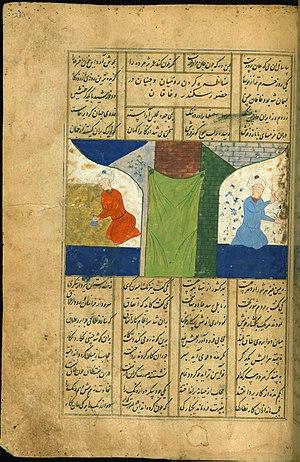
Les relations entre l'Empire romain et la Chine ont été essentiellement indirectes et ce tout au long de l’existence de ces deux empires. Il s'agit pour l'essentiel d'échanges occasionnels de marchandises, d'informations et de voyageurs entre l'Empire romain et la dynastie Han, ainsi qu'entre l'Empire byzantin et diverses dynasties chinoises. Ces empires se sont progressivement rapprochés avec l’expansion romaine au Proche-Orient et les incursions militaires chinoises dans l’Asie centrale. Les Romains comme les Chinois sont conscients que "l'autre" existe, mais cette conscience reste limitée et chaque empire a des connaissances très floues sur tout ce qui concerne l'autre. Seules quelques tentatives de contact direct sont connues grâce aux archives qui nous sont parvenues. De puissants empires tels que ceux des Parthes et des Kouchans séparent les deux pays et cherchent à maintenir le contrôle si lucratif qu'ils exercent sur le commerce de la soie. En définitive, ils empêchent tout contact direct entre ces deux puissances eurasiennes.